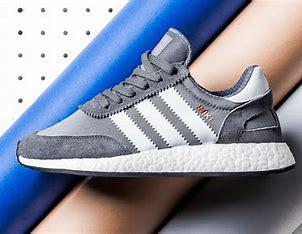
Brand: Adidas
Model: Iniki Runner